Almira Hershey

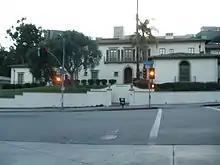
Mira Hershey Hall at UCLA on Hilgard Avenue in Westwood, Los Angeles, California

Mira Hershey made numerous gifts during her lifetime to institutions in Los Angeles most significantly Good Hope Hospital Association, later the Good Hope Medical Foundation, incorporated in 1925 with a founding gift of around $1,000,000